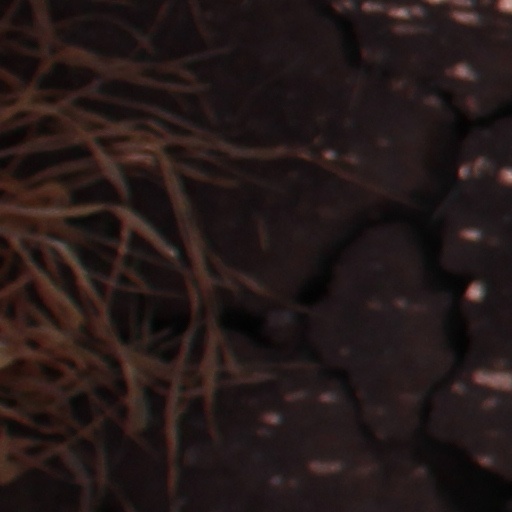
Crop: wheat